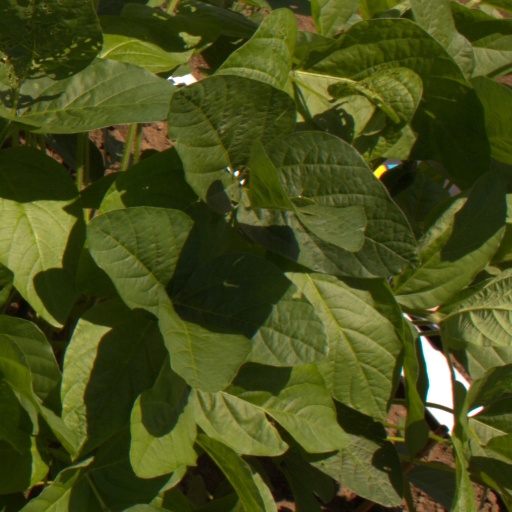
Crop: soybean